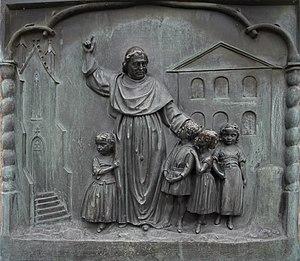
Père Girard, l'éducateur avec des enfants, relief de Raphael Christen de Wolfenschiessen, Unterwalden), de 1861, sur le monument du Père Girard à Fribourg